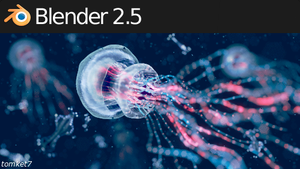
Blender est un logiciel libre de modélisation, d’animation par ordinateur et de rendu en 3D, créé en 1995. Il est actuellement développé par la Fondation Blender.